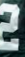
Number: 2